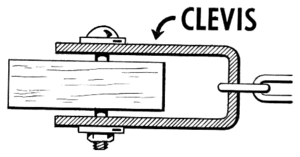
Le bracelet de survie ou bracelet de secours est un nouage porté au poignet dont le but est de faciliter le transport d'une longueur de corde rapidement utilisable en cas de problème.